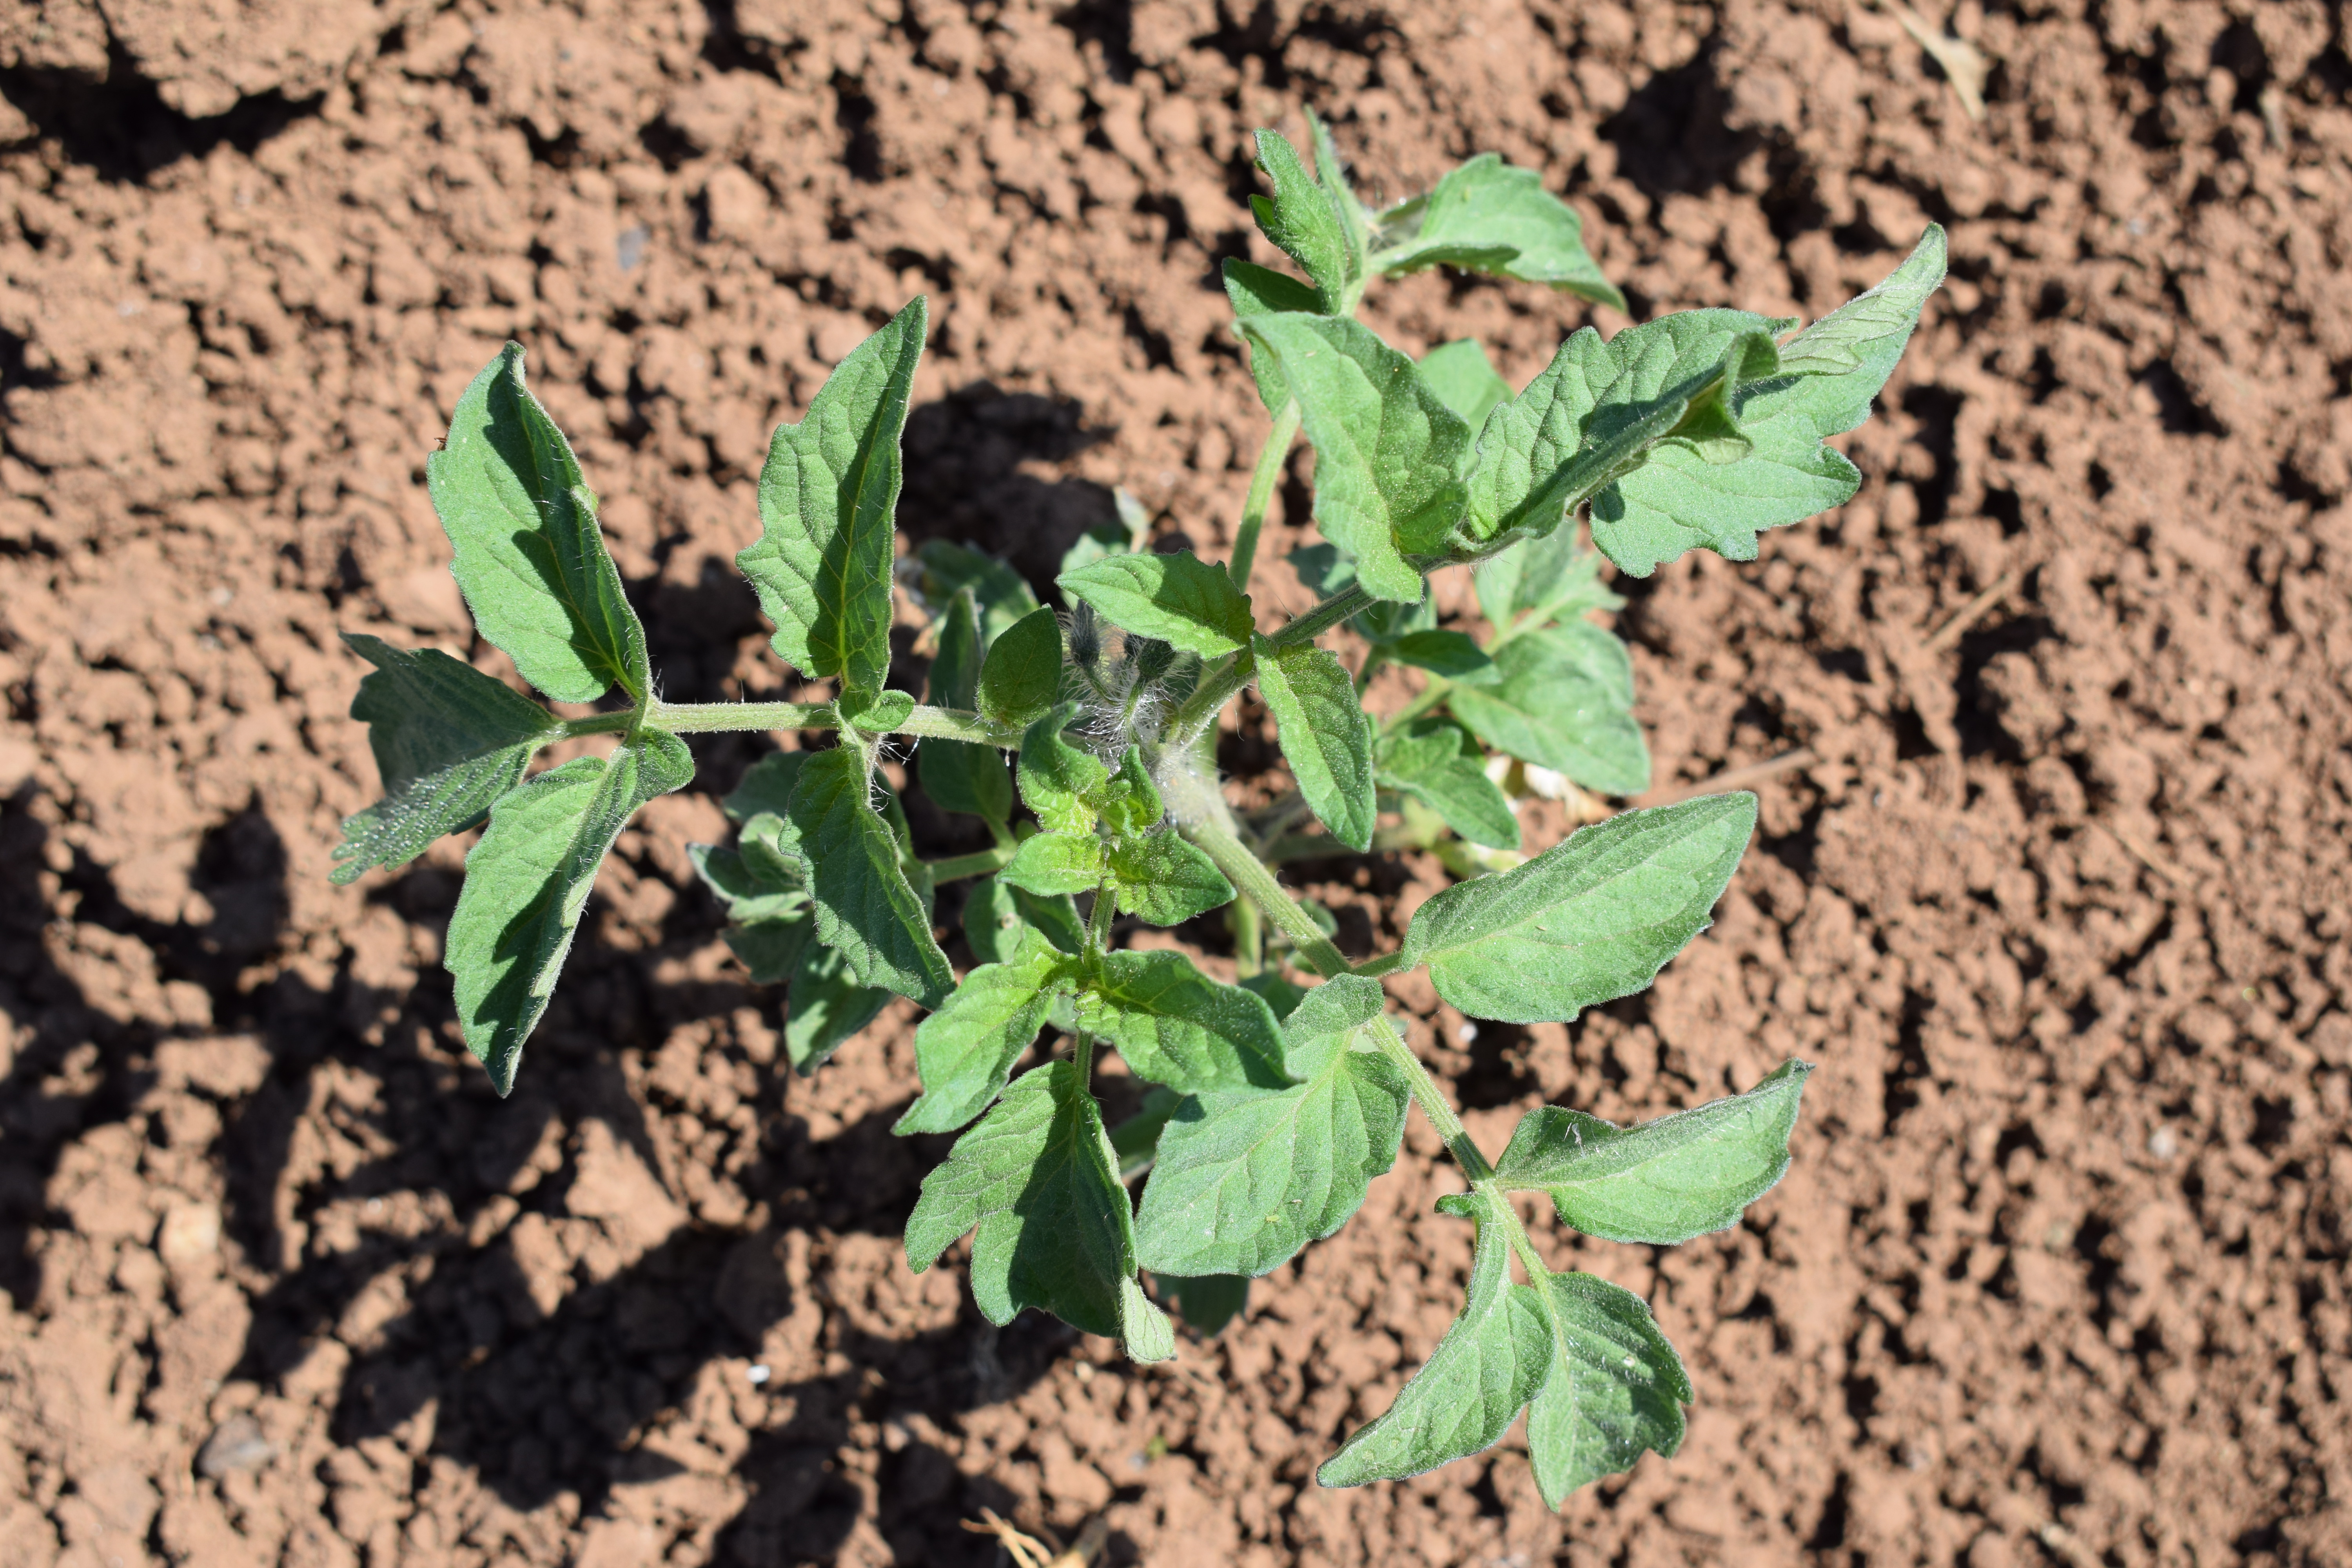
Label: tomato